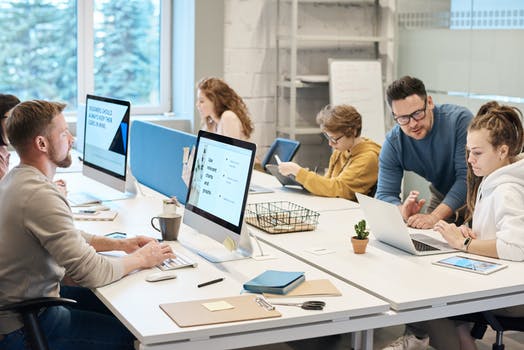
Label: No Watermark